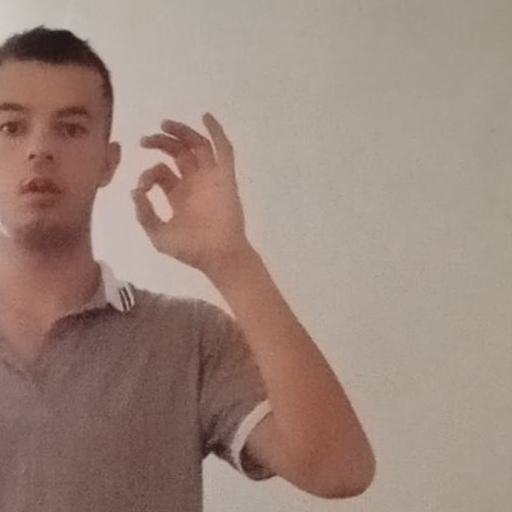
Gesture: ok